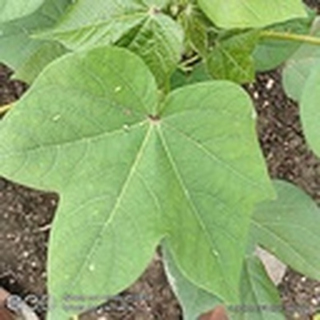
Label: healthy_cotton